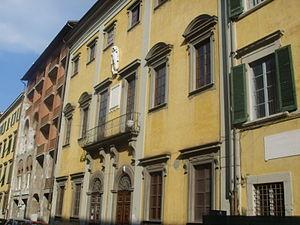
La domus Galilaeana est une institution culturelle qui a son siège à Pise en Toscane.